VFL/AFL goalkicking records

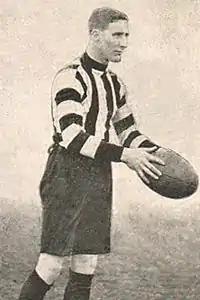
Former captain Dick Lee was the first VFL/AFL player to kick 500 goals

This page is a collection of VFL/AFL goalkicking records. The Australian Football League (AFL), known as the Victorian Football League (VFL) until 1990, is the elite national competition in men's Australian rules football. This list only includes home-and-away matches and finals; representative games (i.e. State of Origin or international rules), pre-season and night series games are excluded from the totals.